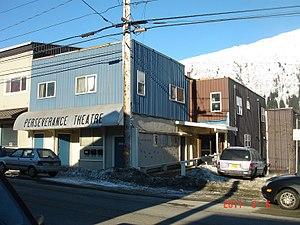
Winesburg-en-Ohio est un recueil de nouvelles publié en 1919 par l'écrivain américain Sherwood Anderson. L'œuvre est centrée sur le protagoniste, George Willard, que le lecteur suit de son enfance à sa jeune maturité, alors qu'il est prêt à quitter Winesburg pour Cleveland.